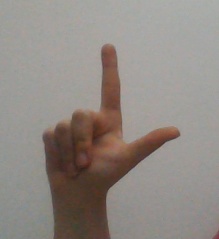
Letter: laam